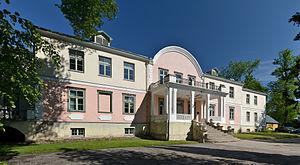
Voici une liste de manoirs en Estonie.
Luua est un village estonien situé dans la commune de Palamuse qui appartient à la région de Jõgeva. La population du village était de 322 habitants au 1ᵉʳ janvier 2007.